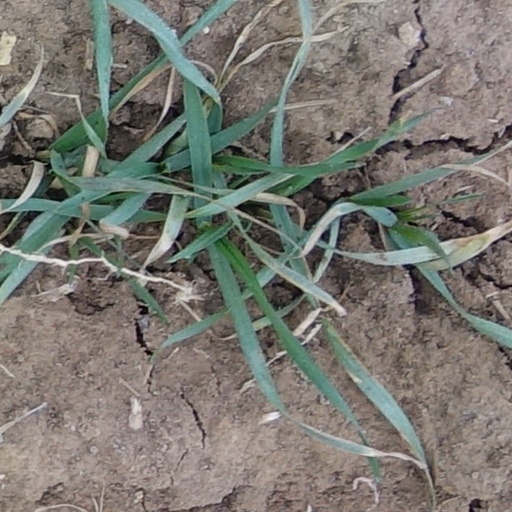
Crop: wheat